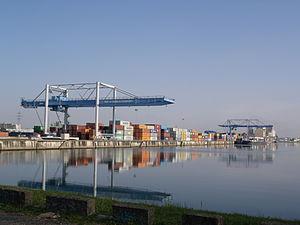
Vue des portiques du Port autonome de Strasbourg
Le Grand Est est une région administrative française résultant de la fusion des anciennes régions Alsace, Champagne-Ardenne et Lorraine. Elle compte 5 559 051 habitants en 2015 et réunit, sur 57 441 km², des territoires de l'Europe rhénane à l'est et des territoires du bassin parisien à l'ouest, séparés par la diagonale du vide.
Cet article a été rédigé en 2015. Par conséquent, son contenu est exhaustif jusqu'à l'année 2015. Il convient de préciser que OSR France a disparu en 2017 lors du regroupement de plusieurs entreprises du groupe SNCB Logistics sous le nom Lineas.